Paul Mebes

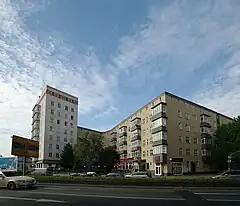
Building ensemble Innsbrucker Platz 4/Martin Luther Straße 126, 1922–28 by Mebes und Emmerich

His apartment building designs for the Berlin Civil Servants Dwelling Association and the Kroch village in Leipzig were particularly notable.